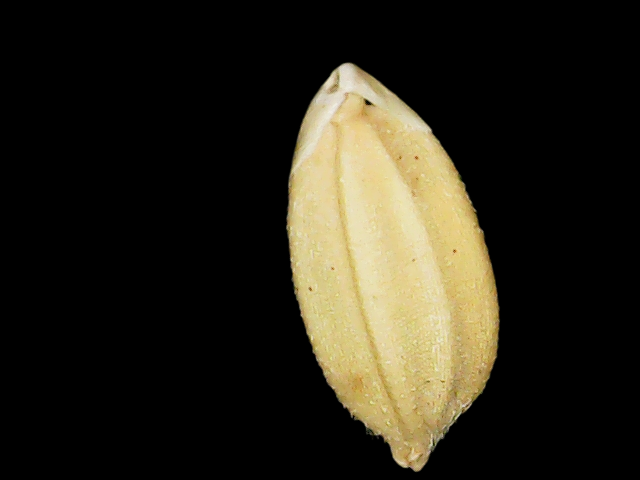
Rice variety: Binadhan08